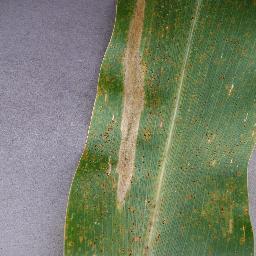
Label: Corn_(Maize)___Northern_Leaf_Blight